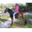
Label: horse